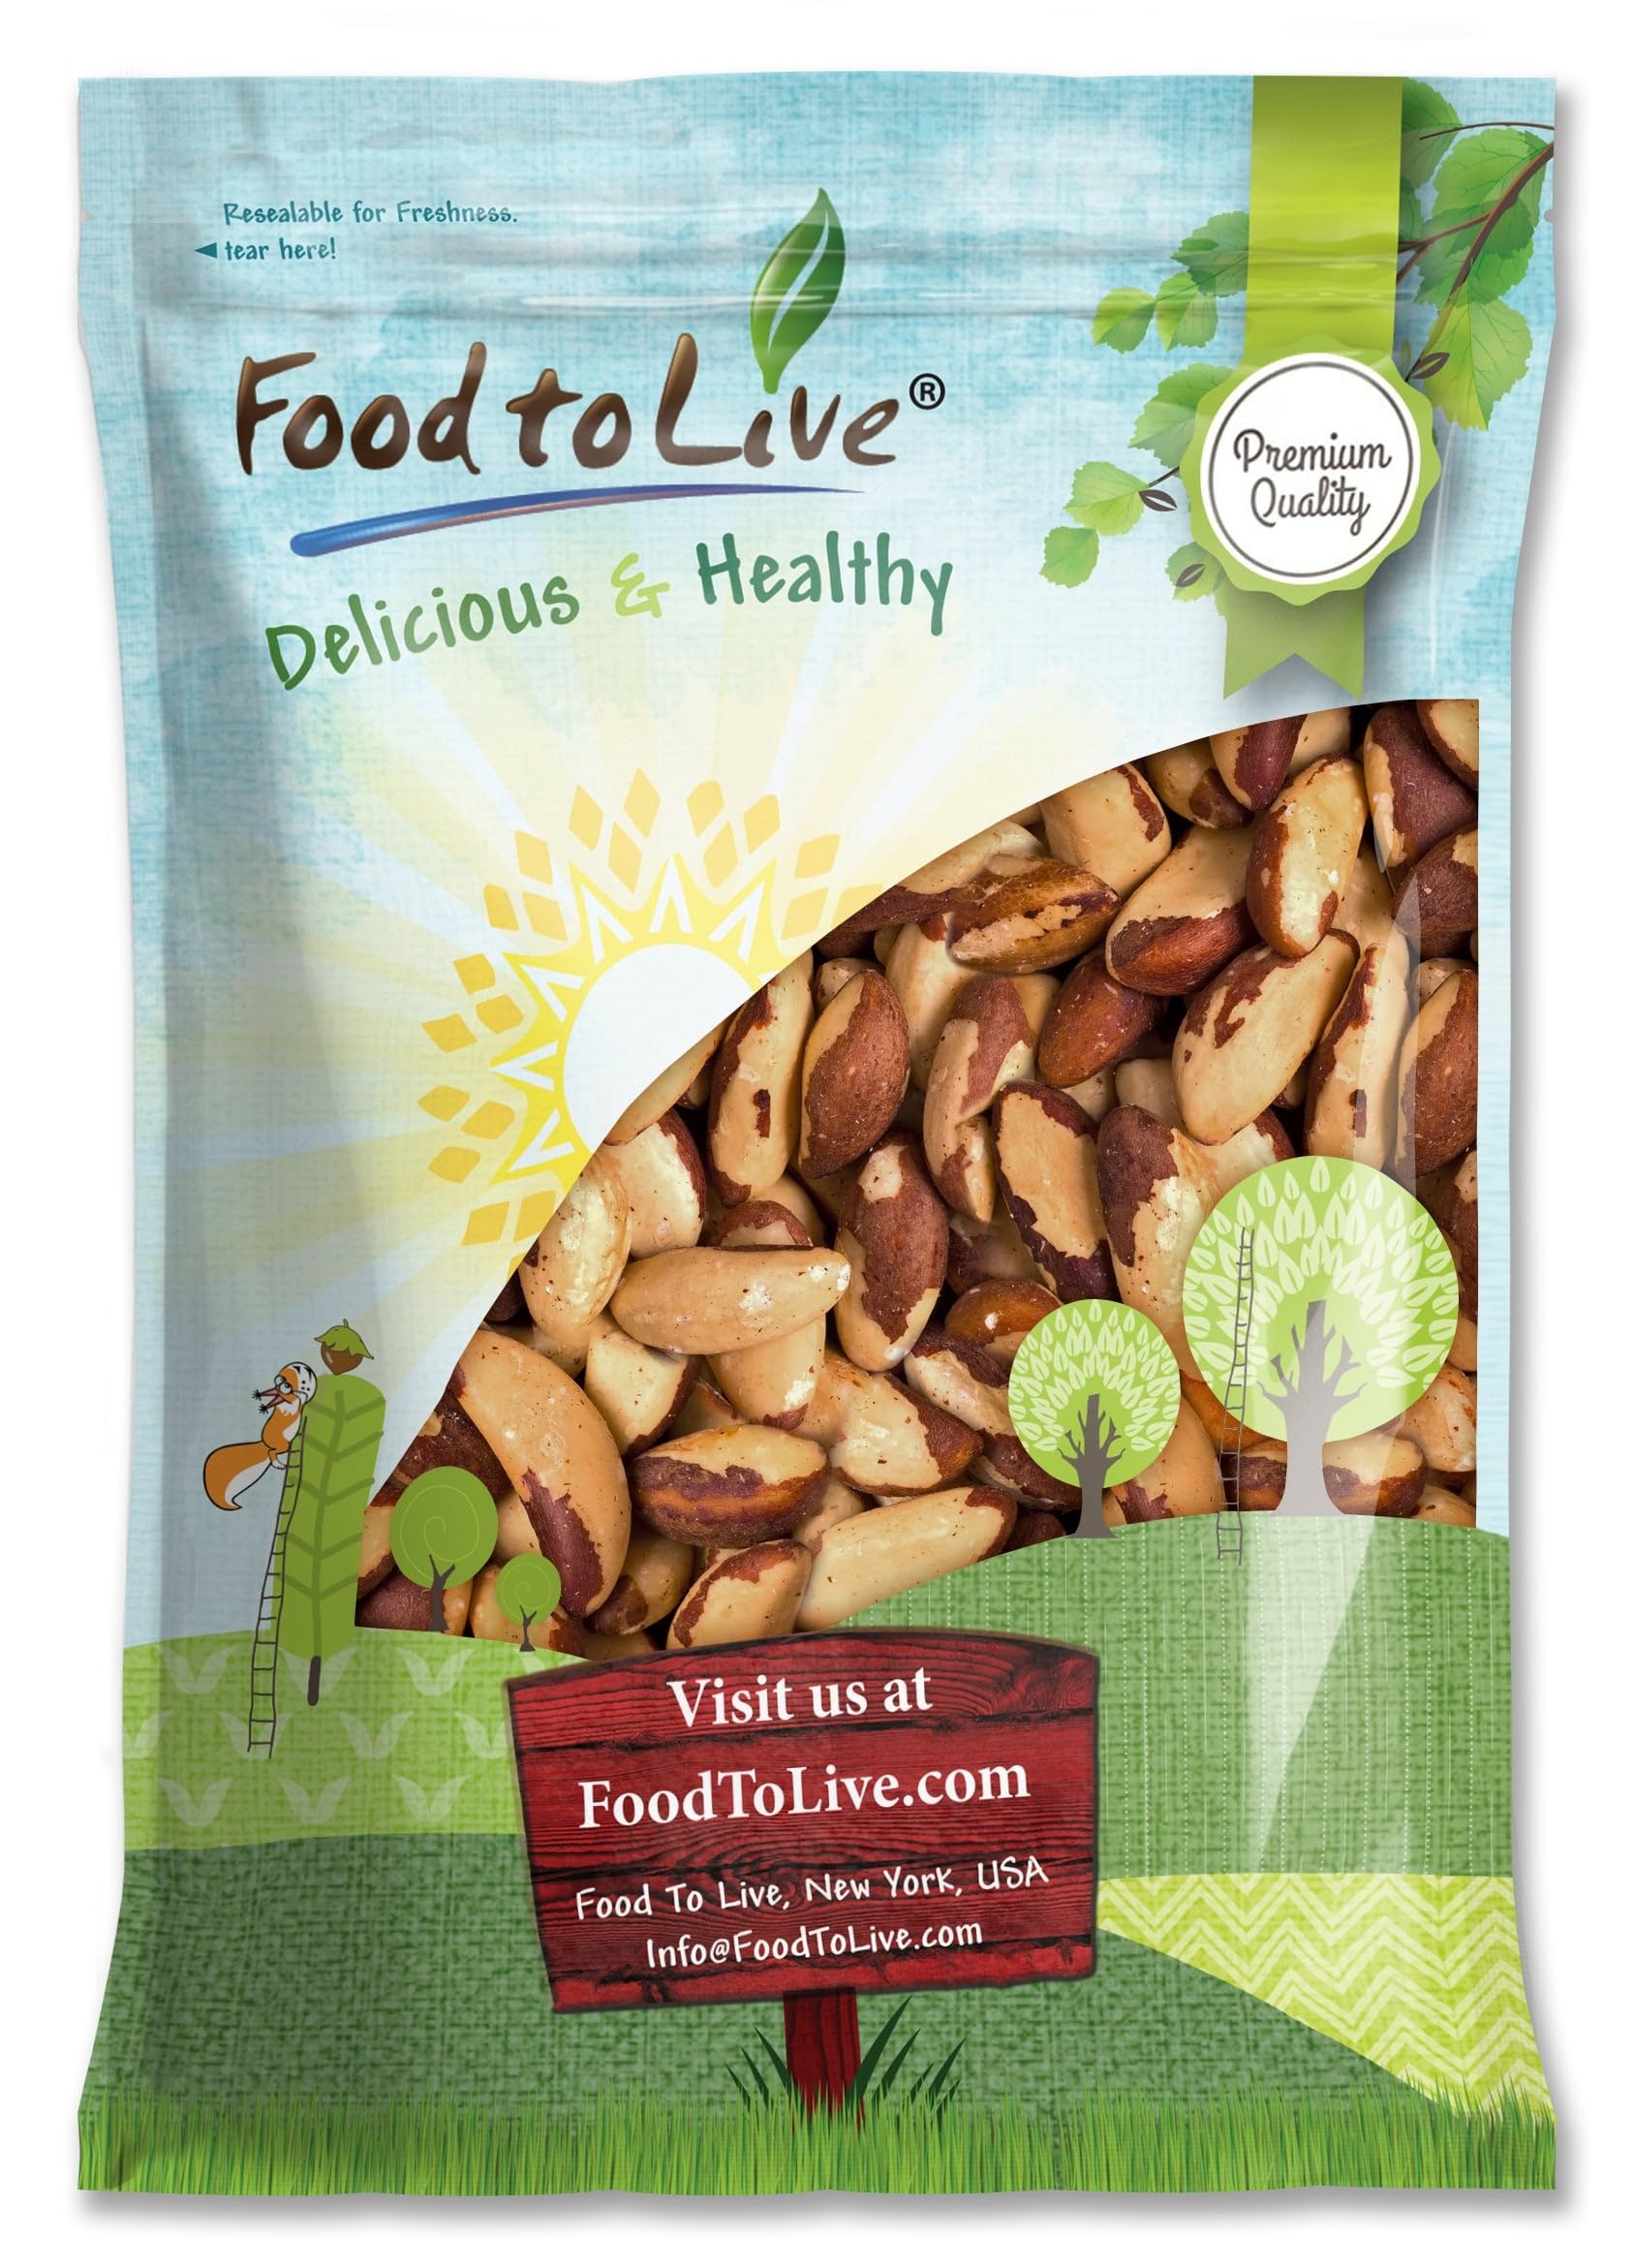
Item Name: Food to Live - Dry Roasted Brazil Nuts with Himalayan Salt, 8 Pounds – Oven Roasted, Lightly Salted, No Oil Added, Whole. Vegan, Kosher, Bulk.
Bullet Point 1: ✔️ PREMIUM QUALITY, KOSHER, VEGAN & KETO: Food to Live Dry Roasted Brazil Nuts with Himalayan Salt are a premium quality product that is certified Kosher and suitable for Vegan, Keto, and Paleo diets.
Bullet Point 2: ✔️ NO OIL ADDED: These nuts are roasted in an oven without added oil, and are slightly seasoned with Himalayan Pink Salt which is rich in minerals and has lower sodium content in comparison to table salt.
Bullet Point 3: ✔️ HIGHLY NUTRITIOUS: Dry Roasted Brazil Nuts are the best source of Selenium. Besides, they are high in protein, dietary fiber, good fats, potent antioxidants, and minerals Potassium, Iron, Vitamin E, Phosphorus, Magnesium, Zinc, and Folate.
Bullet Point 4: ✔️ WHOLESOME SNACK AND MORE: You can eat these nuts right out of the bag as a nutritious snack, add them to trail mixes, chop and sprinkle over oatmeal, salads, blend into dips and sauces, or use in your baked goodies or charcuterie boards.
Bullet Point 5: ✔️ HANDY BAGS: Our Dry Roasted Brazil Nuts with Himalayan Salt are packed in convenient resealable bags, so you can take them with you wherever you go: school, work, a hike, or a picnic.
Value: 128.0
Unit: Ounce

Price: 119.43